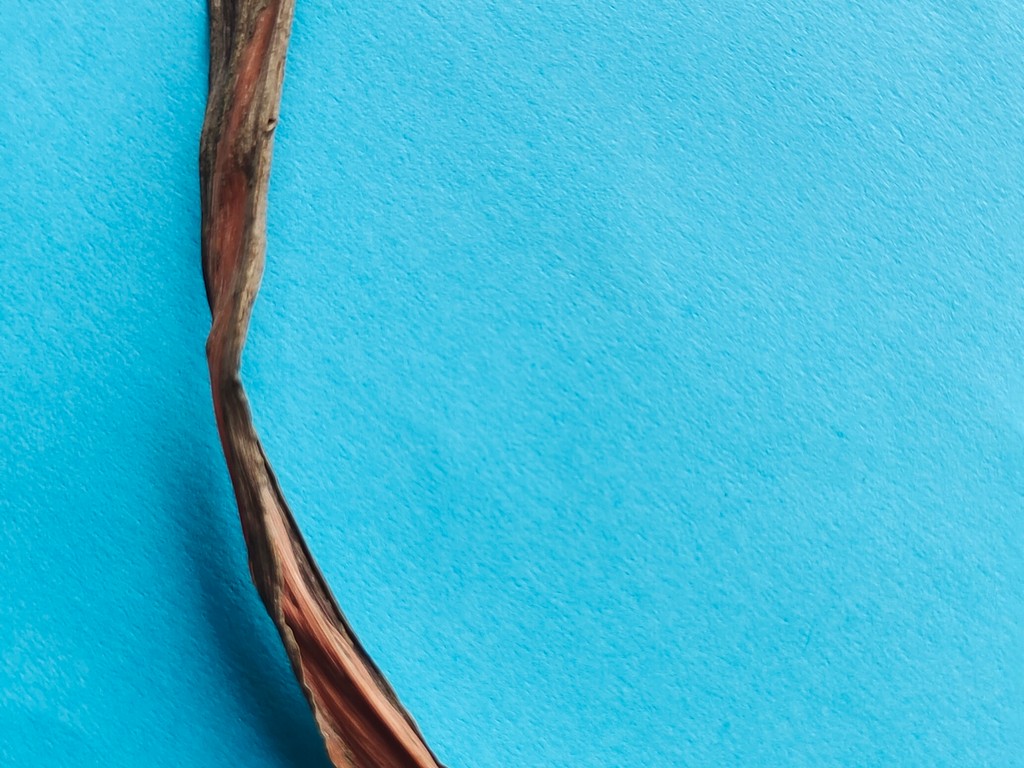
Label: Dried